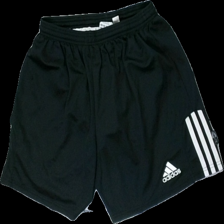
View: front
Type: Shorts
Category: Men
Brand: Adidas
Colors: Black, White
Material: 100% polyester
Pattern: Logo print
Cut: Regular
Size: M
Season: Summer
Trend: Sports
Stains: Major
Damage location: bottom left
Damage 2: fläck
Damage 2 location: bottom right
Damage 3 location: middle right
Price range: <50
Recommended usage: Export
Description: svarta träningsshorts med logga och vita ränder på sidan, lätt noppriga och en fläck